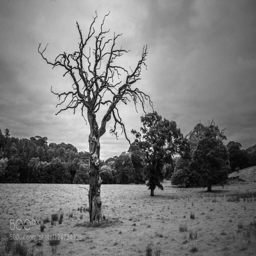
dead tree in a garden